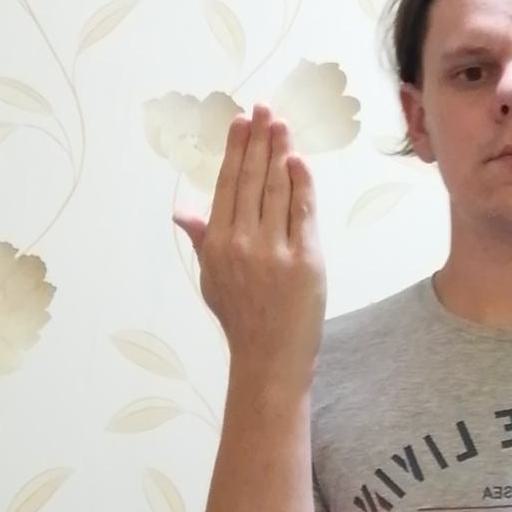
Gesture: stop_inverted